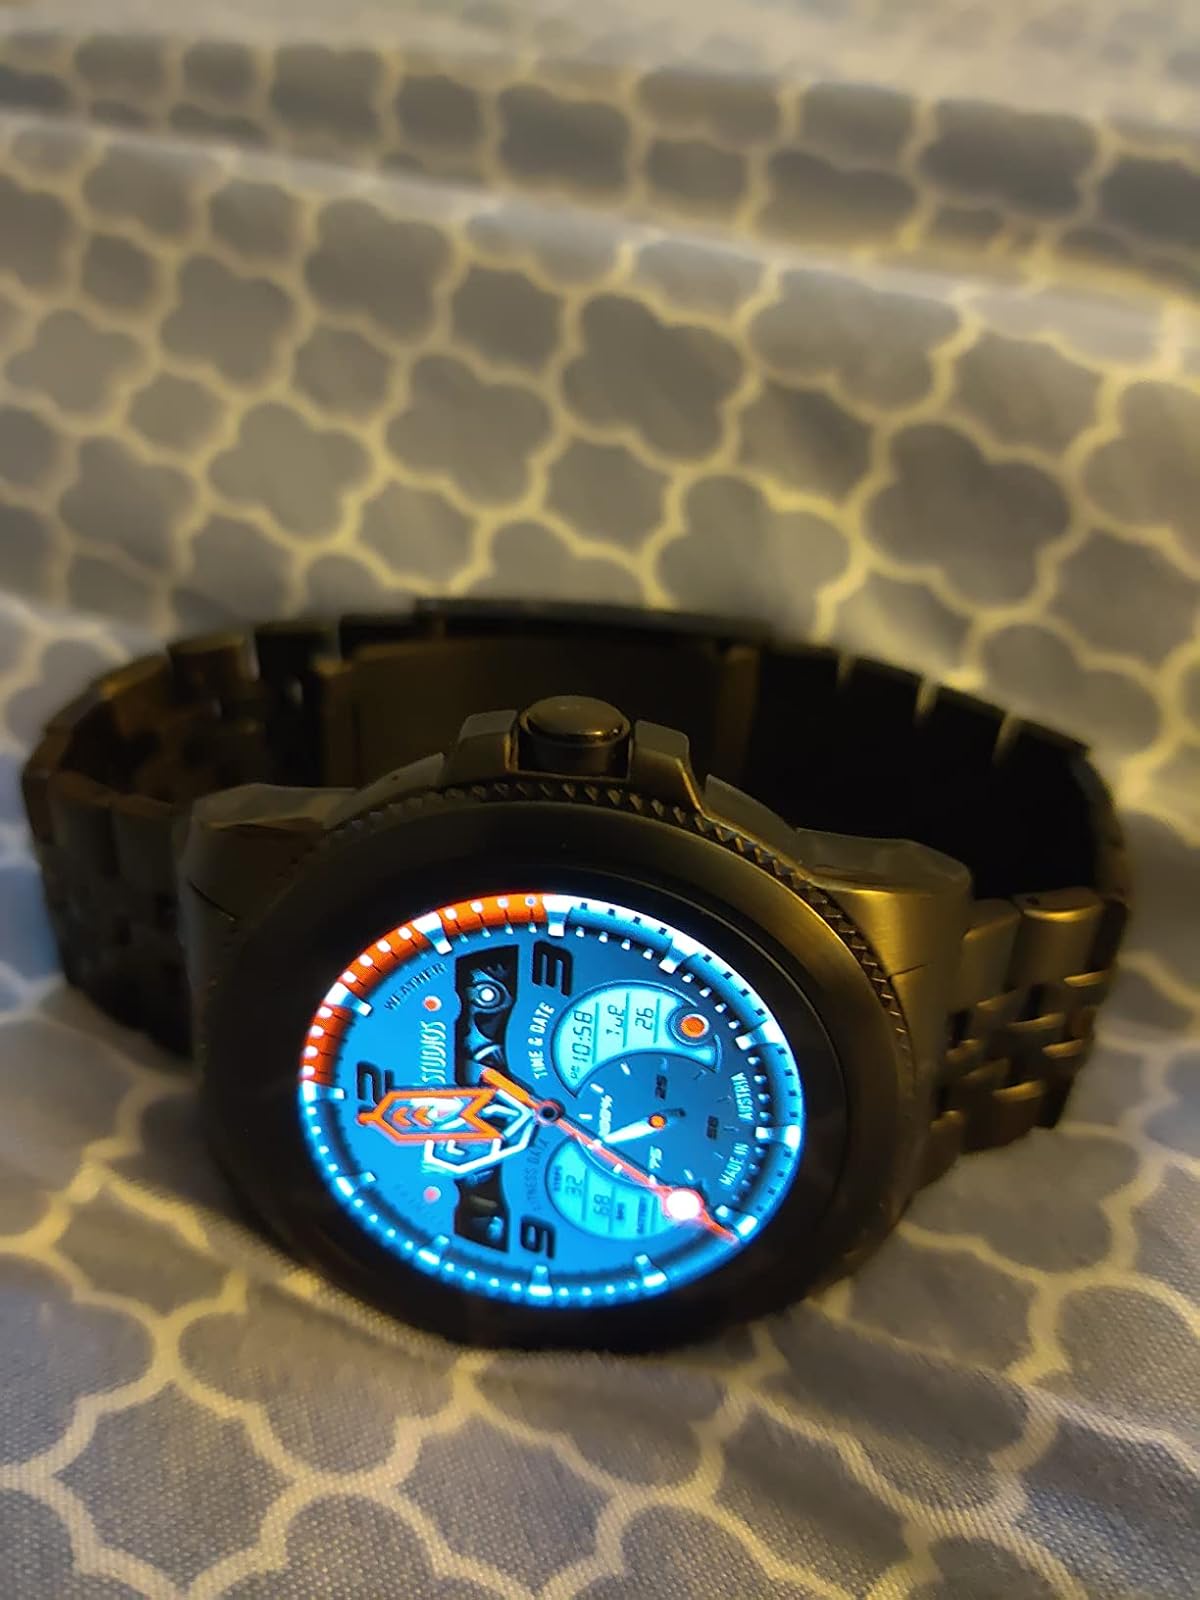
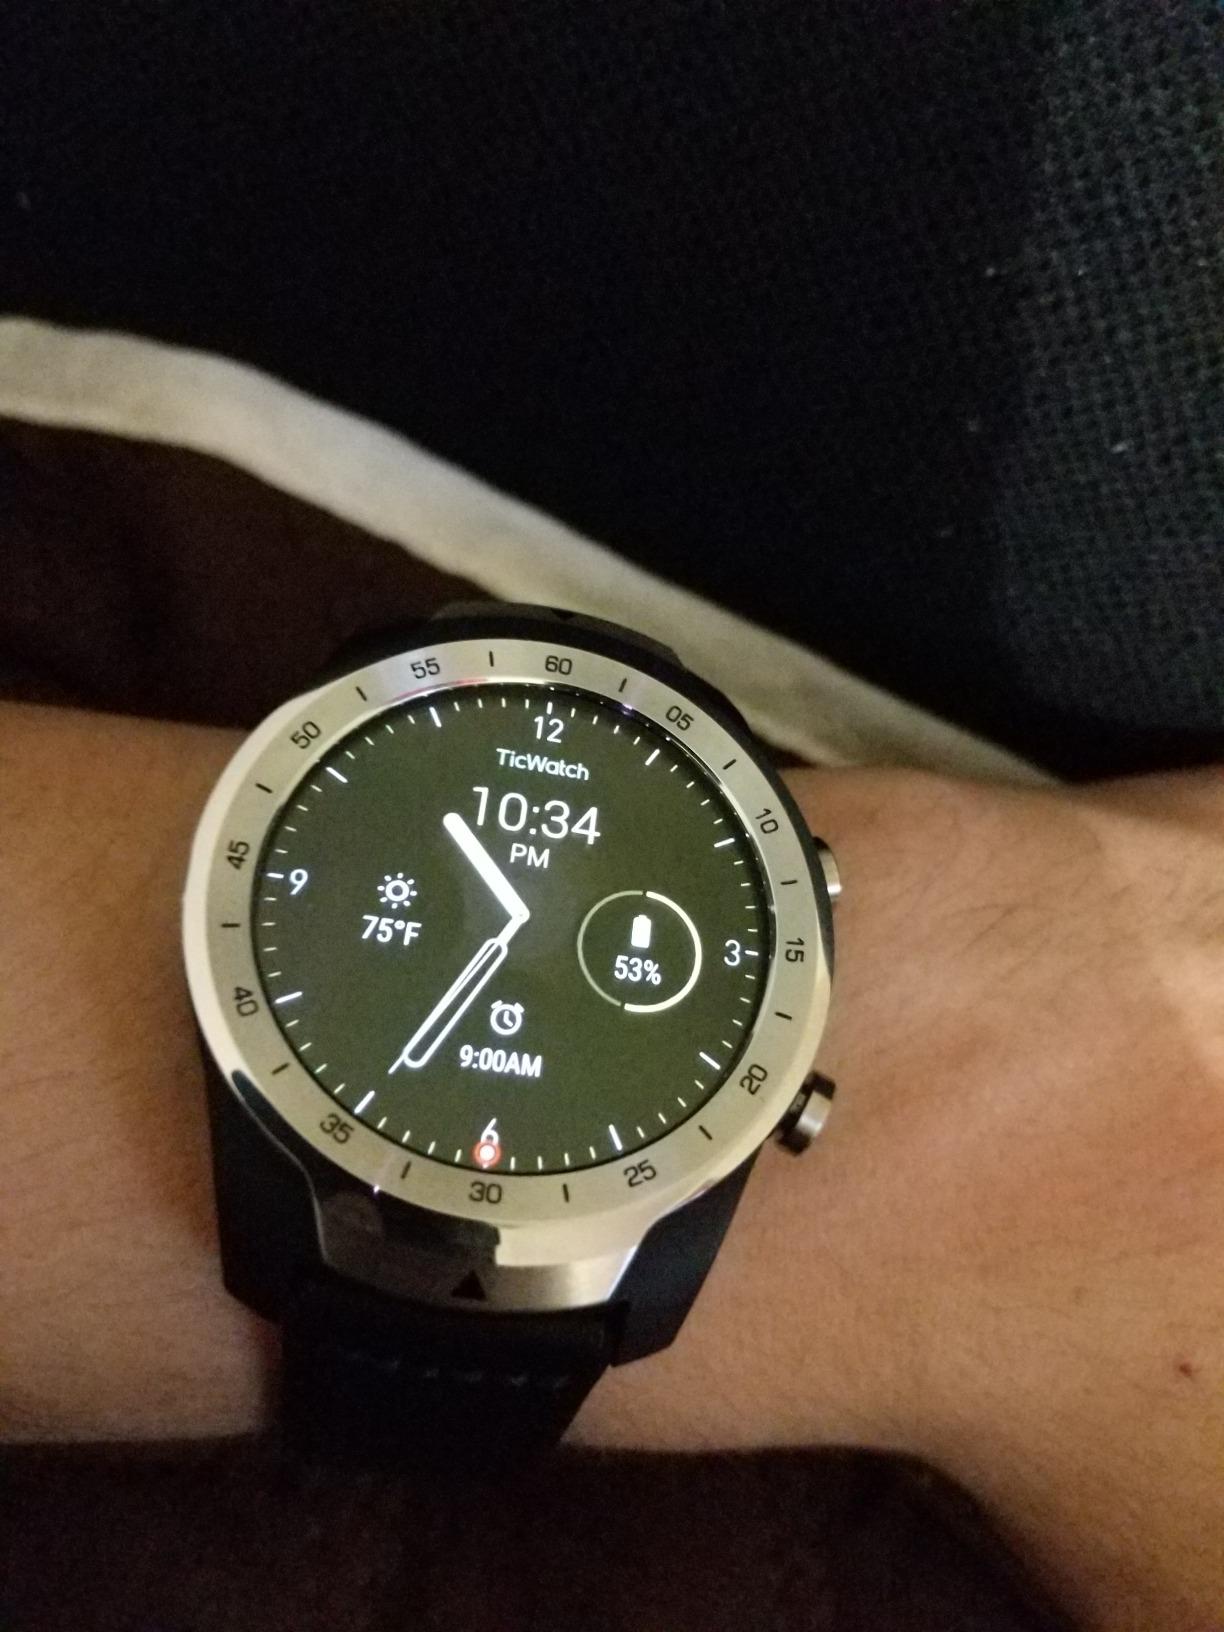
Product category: smartwatch
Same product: no